Effigy mound

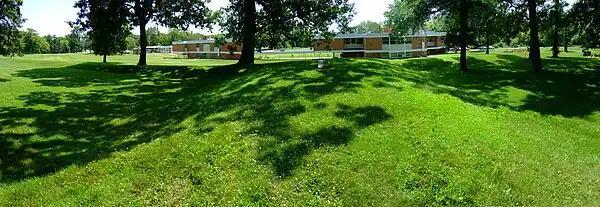
One of many eagle-shaped mounds in Wisconsin, an effigy with a wingspan of

An effigy mound is a raised pile of earth built in the shape of a stylized animal, symbol, religious figure, human, or other figure. The Effigy Moundbuilder culture is primarily associated with the years 550–1200 CE during the Late Woodland Period, although radiocarbon dating has placed the origin of certain mounds as far back as 320 BCE.